Marged ferch Ifan

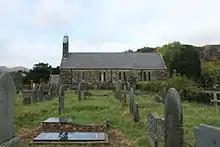
Marged ferch Ifan was baptised and married at St Mary's church in Beddgelert

Marged is thought to have been born in Beddgelert in mountainous Snowdonia as she was baptised at St Mary's Church in that village. She was the subject of tales. It is known that she married a man called Richard Morris whom she was said to beat. She was said to have been violent twice towards Richard. On the first occasion his response was to marry her on 8 May 1717 at St Mary's Church in Beddgelert. The second time he was mistreated he responded by becoming a Methodist. In fact she was said to have been feared until she was in her seventies and even then she could wrestle any man. Her celebrity was created by the Flintshire writer Thomas Pennant, who discussed her in one of his "Tours in Wales".